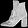
Label: Ankle boot